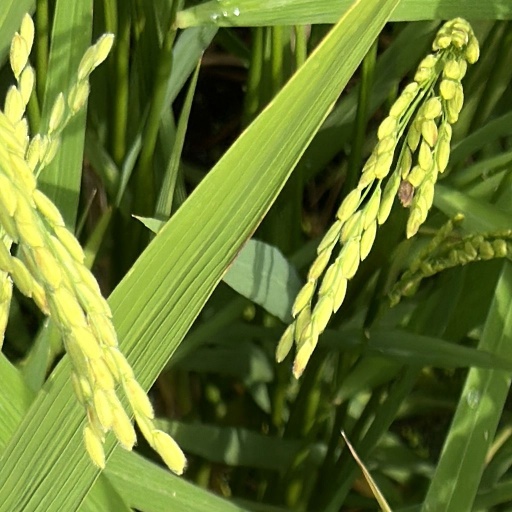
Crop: rice